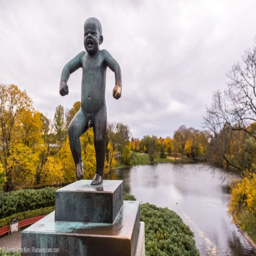
visiting made by a single artist